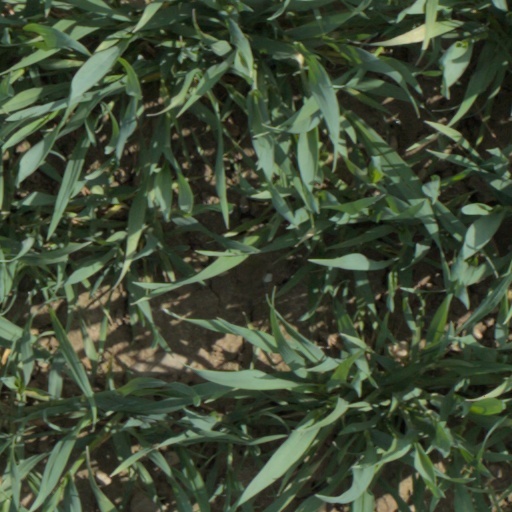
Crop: wheat